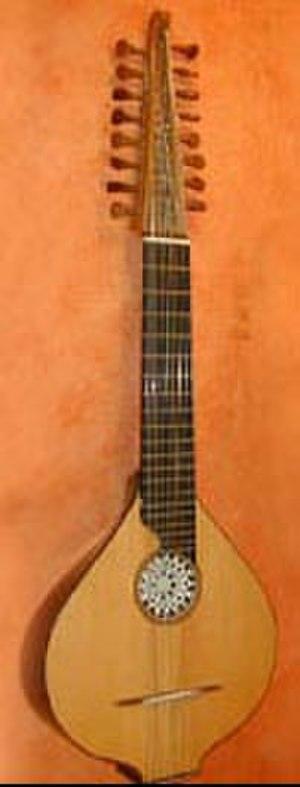
La cetera est la variante corse du cistre, un instrument de musique à cordes pincées. Cetera est la traduction de « cistre » en langue corse.